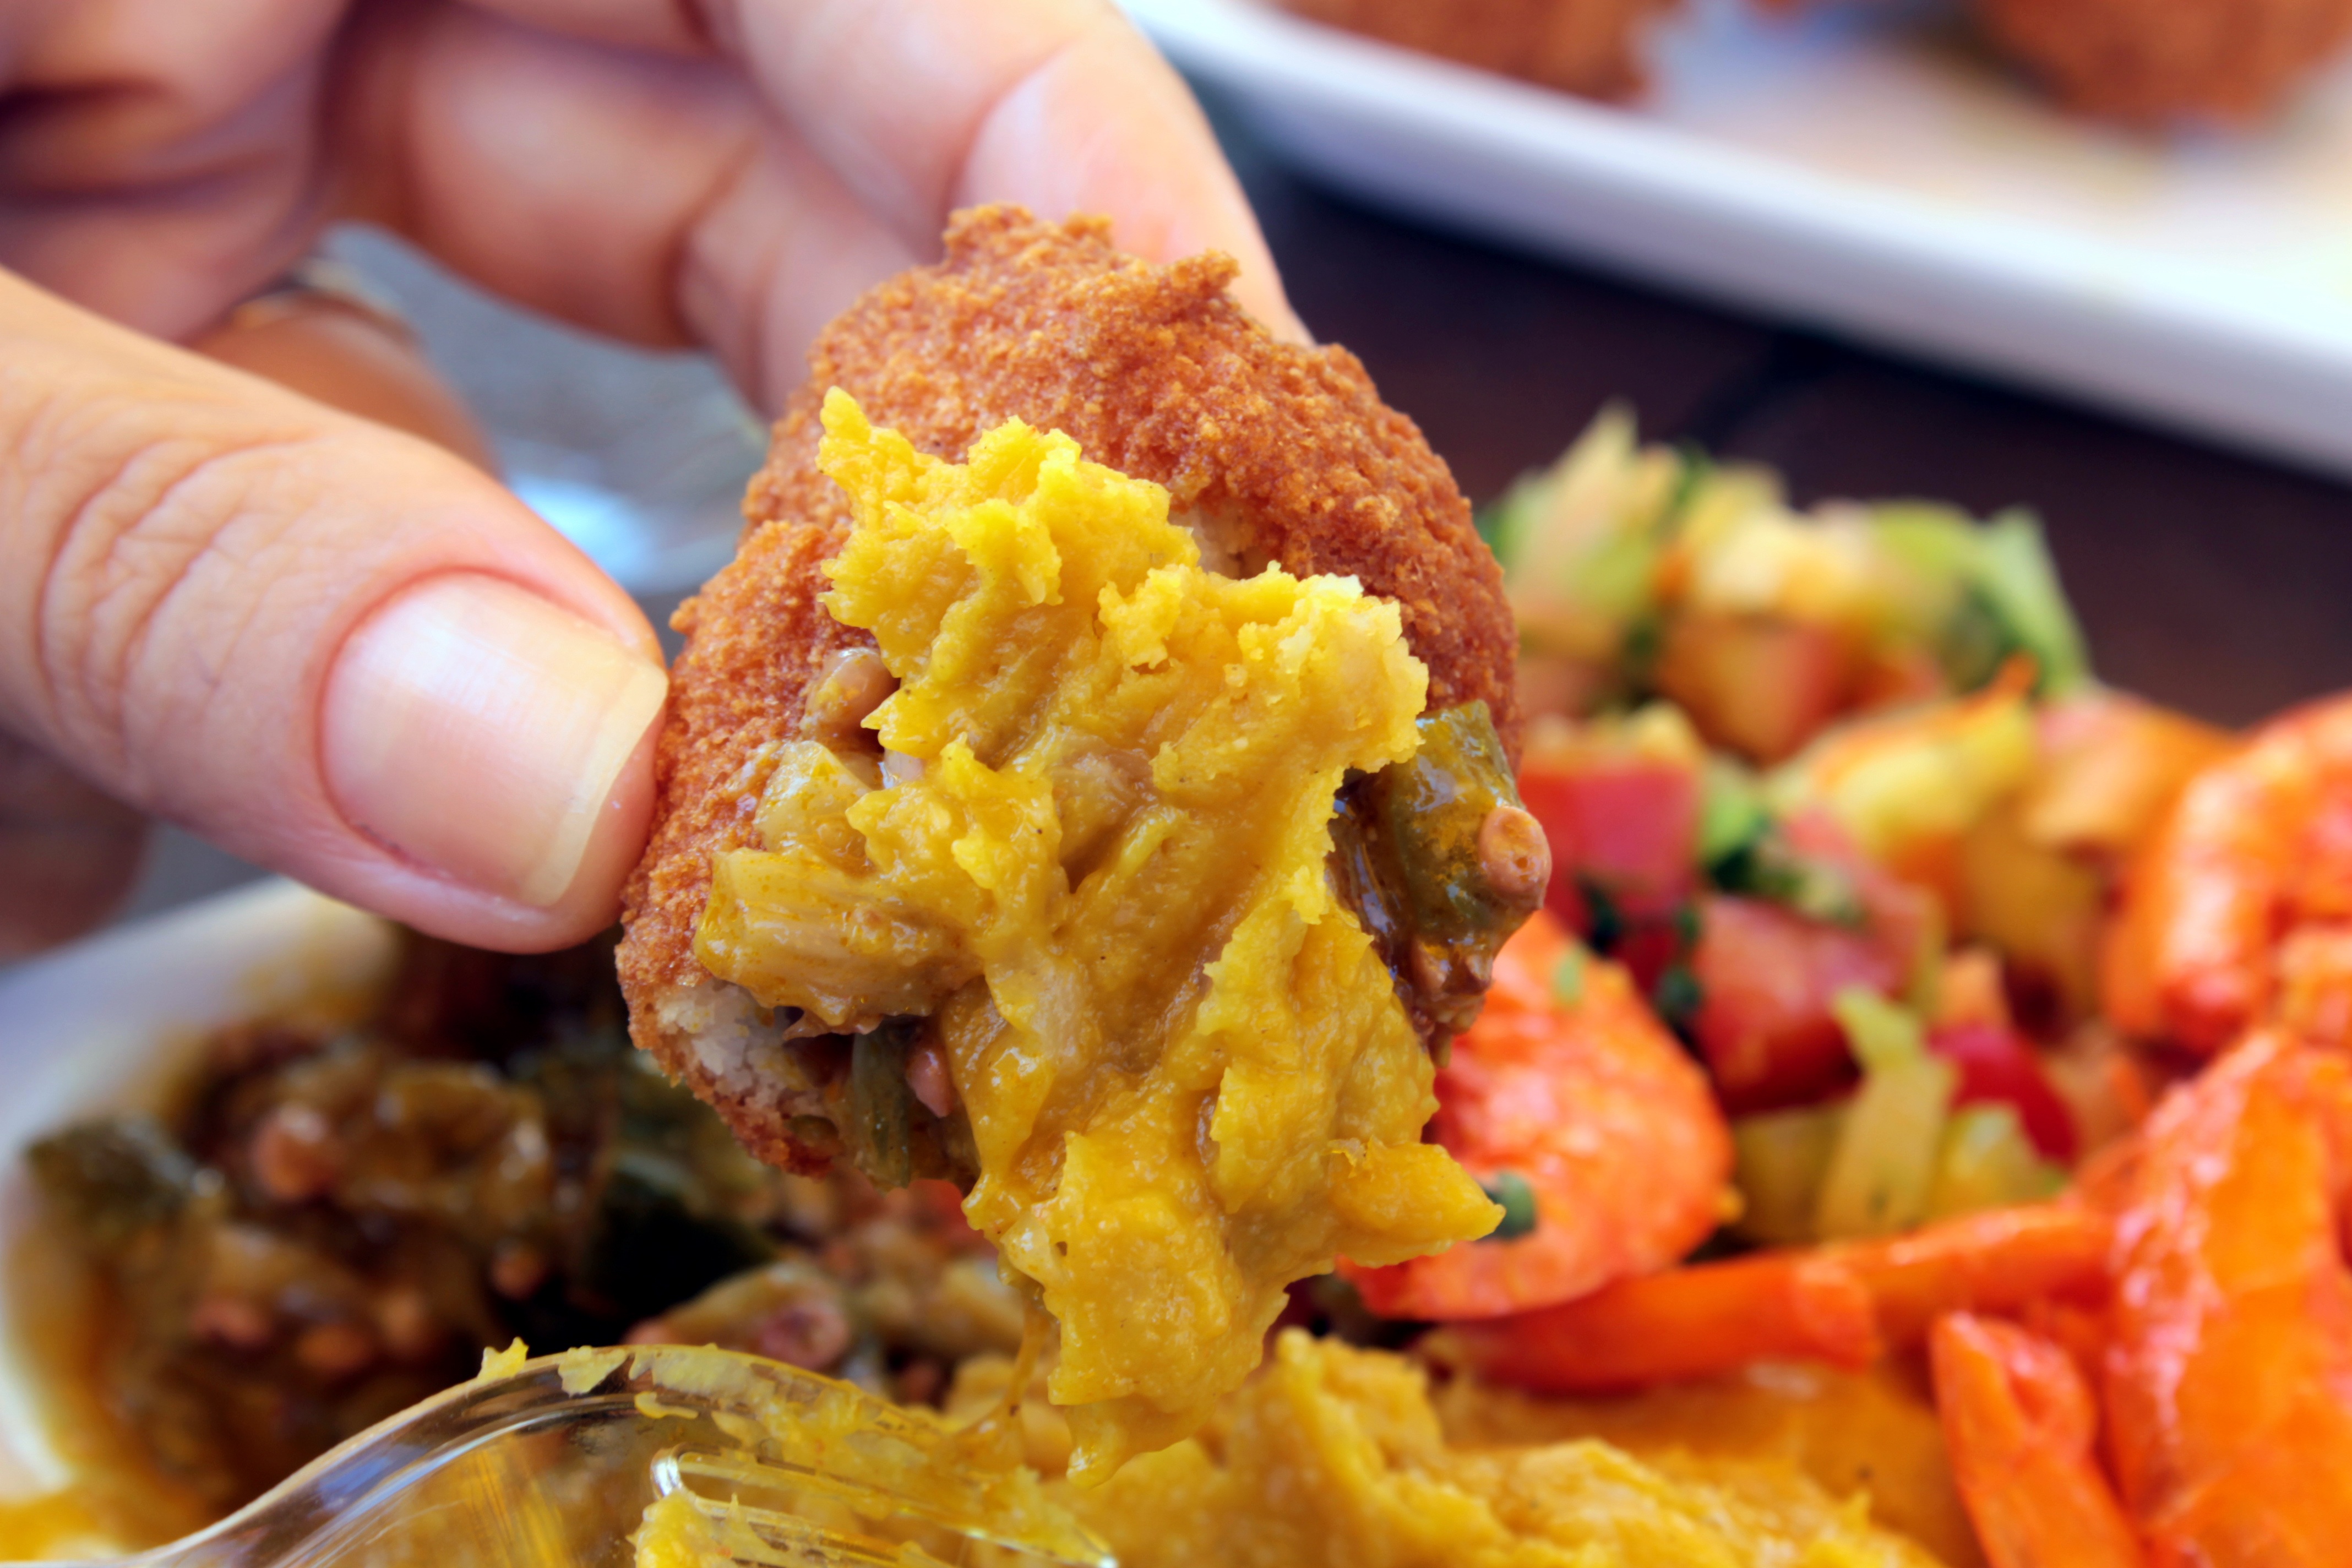
dish, meal, food, culinary, produce, seafood, fast food, cuisine, asian food, condiment, spicy, tasty, bahia, salvador, seasoned, brasileira, pigweed, typical food, delicia, fried food, acaraj, vatap, bahian food